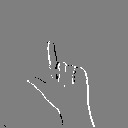
ASL letter: l